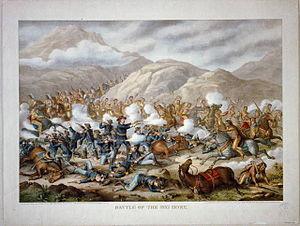
11 janvier : départ de Lambaréné de l’expédition de Savorgnan de Brazza sur l’Ogooué et le fleuve Congo.